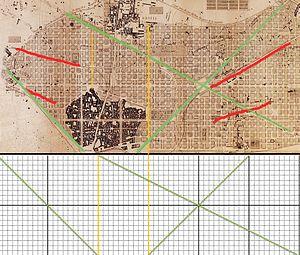
Le plan Cerdà est un plan de réforme, d'aménagement et d'extension urbaine de la ville de Barcelone proposé en 1860 par Ildefons Cerdà. C'est un plan hippodamien avec une structure quadrangulaire, régulière et ouverte. Ce projet est à l'origine de la renaissance de la cité comtale.